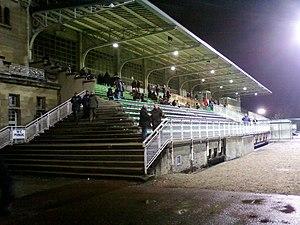
Tribune principale du stade Marville de La Courneuve à l'occasion du match UJA Alfortville-AS Beauvais Oise du 22 janvier 2011
Saint-Denis est une commune française limitrophe de Paris, située au nord de la capitale, dans le département de la Seine-Saint-Denis, dont elle est sous-préfecture, en région Île-de-France.
Le stade Marville, officiellement appelé Parc interdépartemental des sports de Marville, est un complexe omnisports situé à La Courneuve et à Saint-Denis comprenant un stade d'environ 10 000 places ainsi que divers terrains d'entraînement, en lisière du parc Georges-Valbon.
La Courneuve est une commune française, située dans le département de la Seine-Saint-Denis en région Île-de-France. Ses habitants sont appelés les Courneuviens et Courneuviennes.